Martin Crosbie

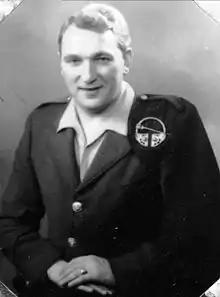
Crosbie,

Martin Crosbie (7 April 1911 – 10 February 1982) was an Irish tenor and older brother to Paddy Crosbie of "The School Around the Corner". Martin, who was affectionately known as "The Miller's daughter", a song he made his own, started in show business in his early 1930s.